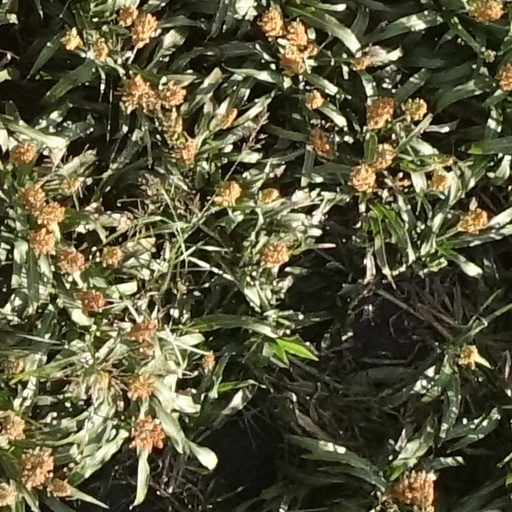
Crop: sorghum